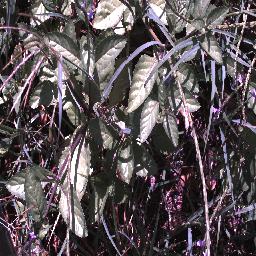
Label: snake_weed